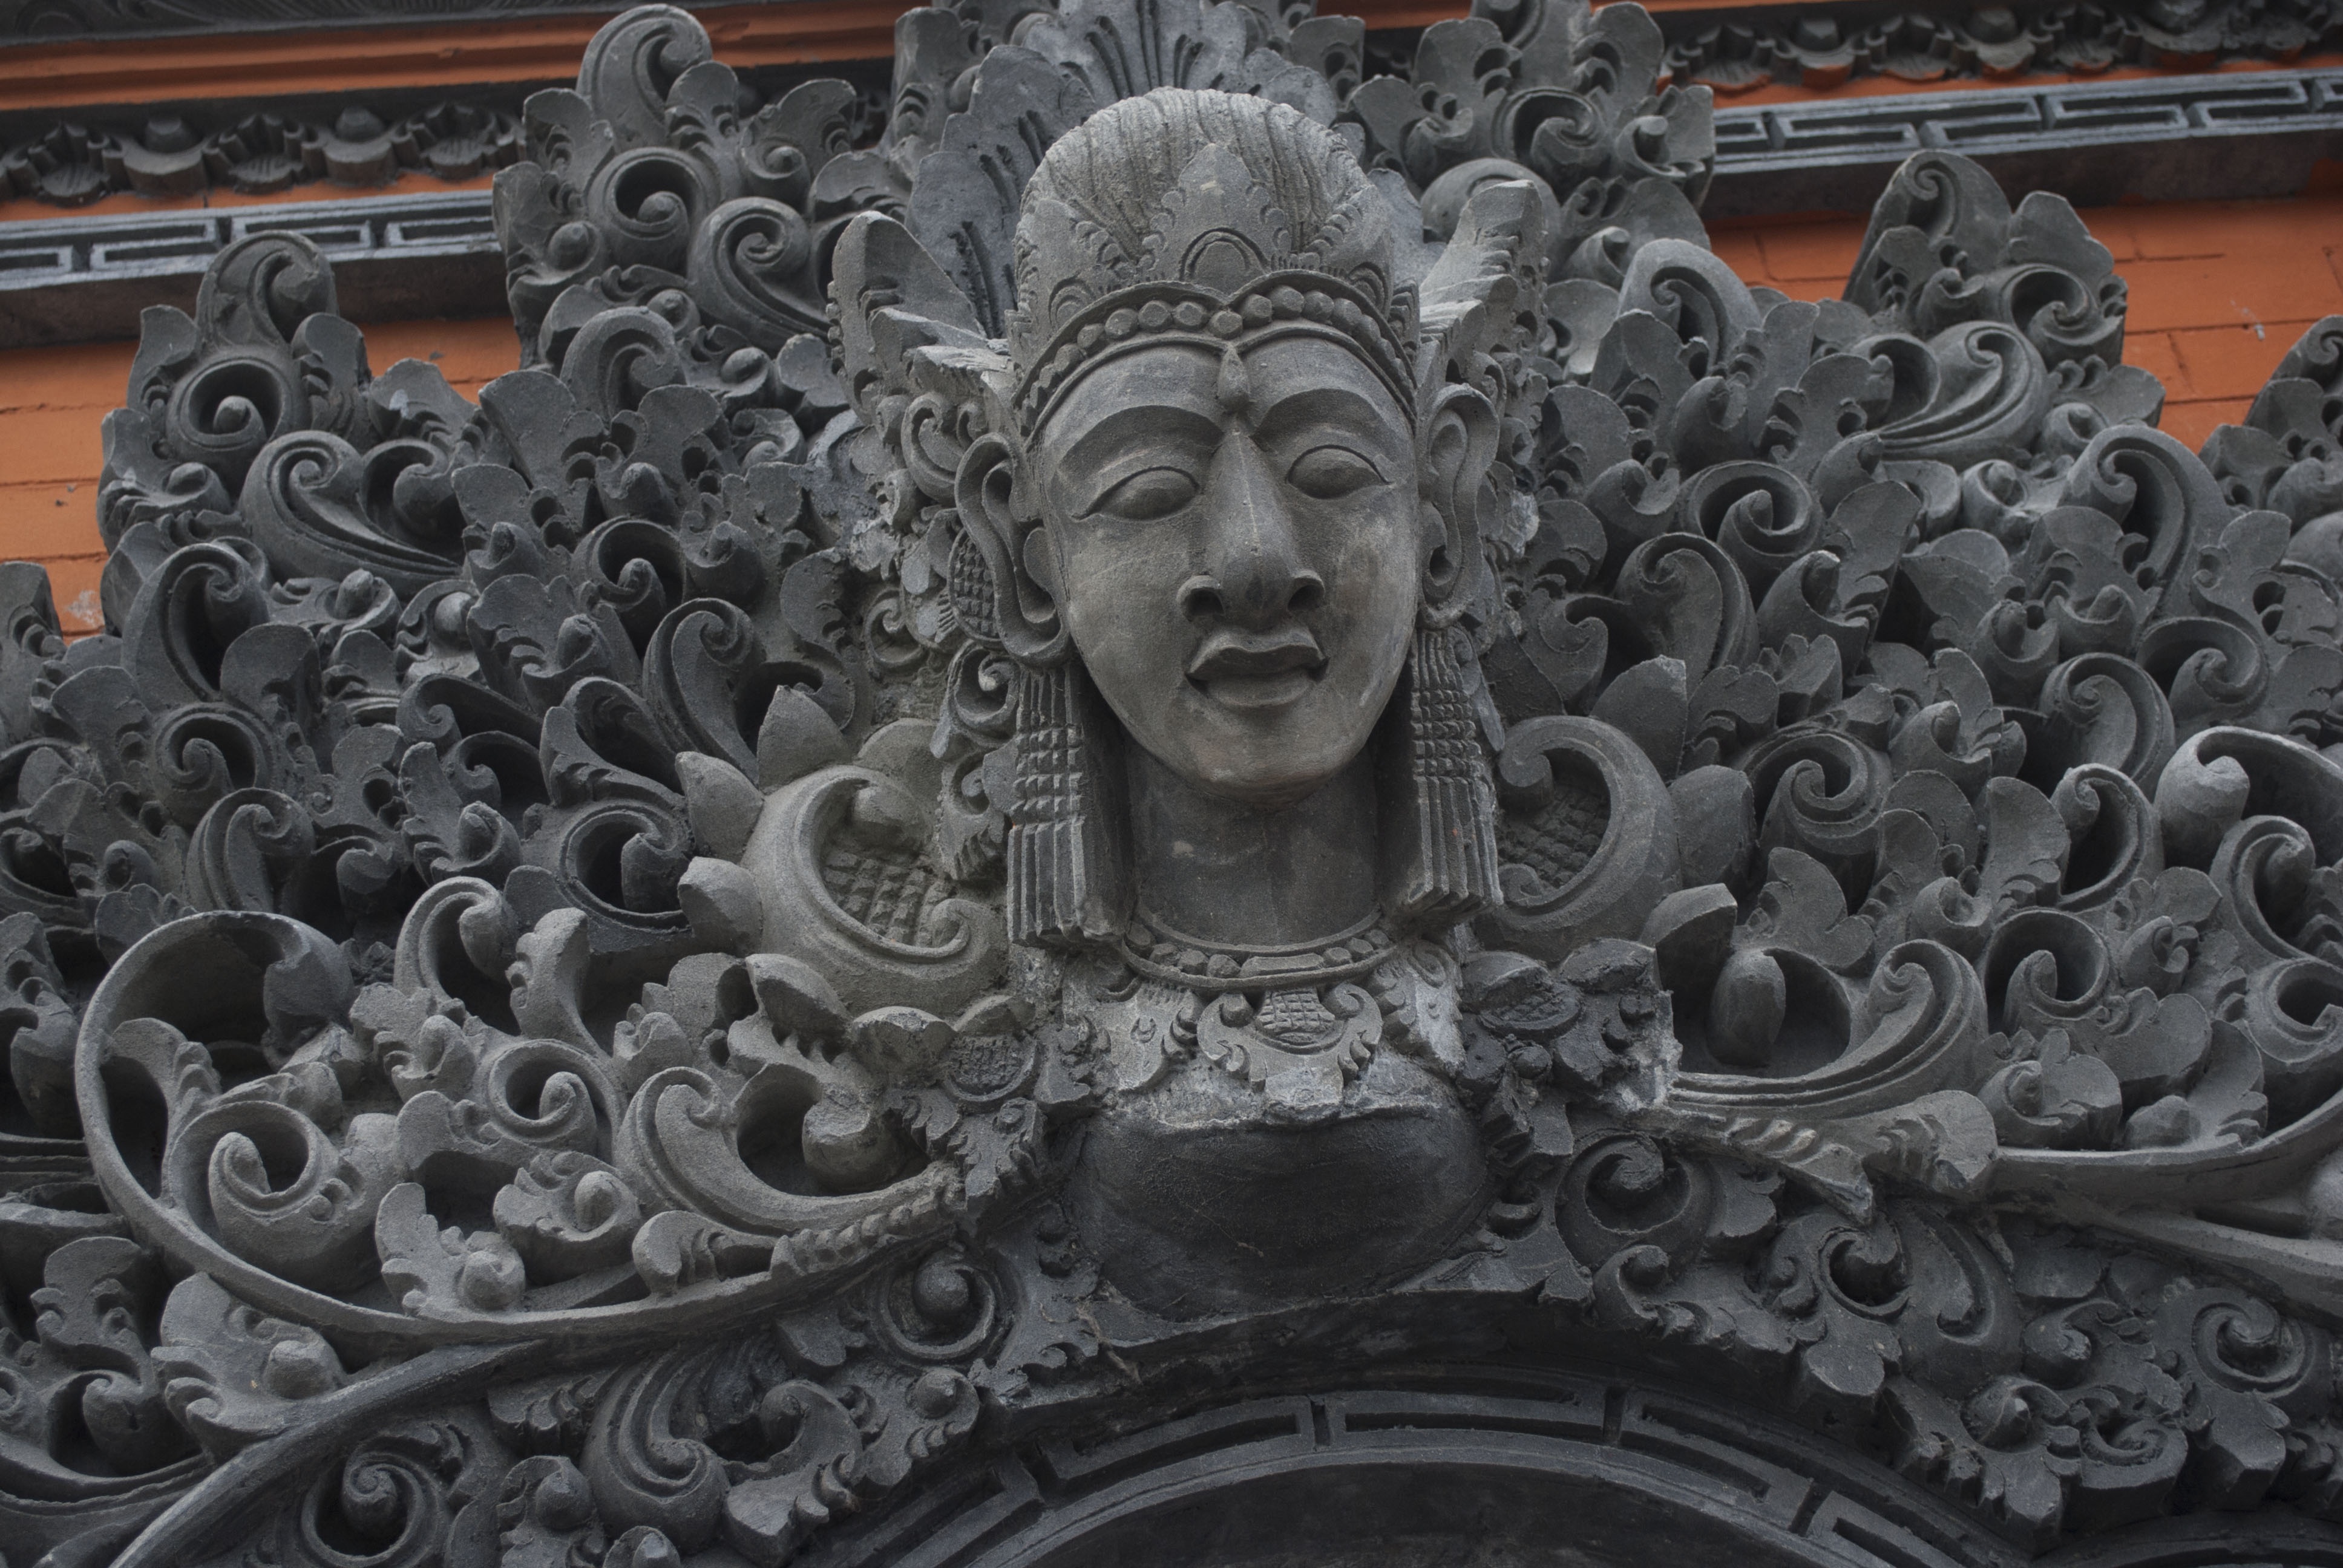
monument, statue, craft, gargoyle, sculpture, art, temple, culture, iron, carving, indonesia, relief, bali, stone carving, ancient history